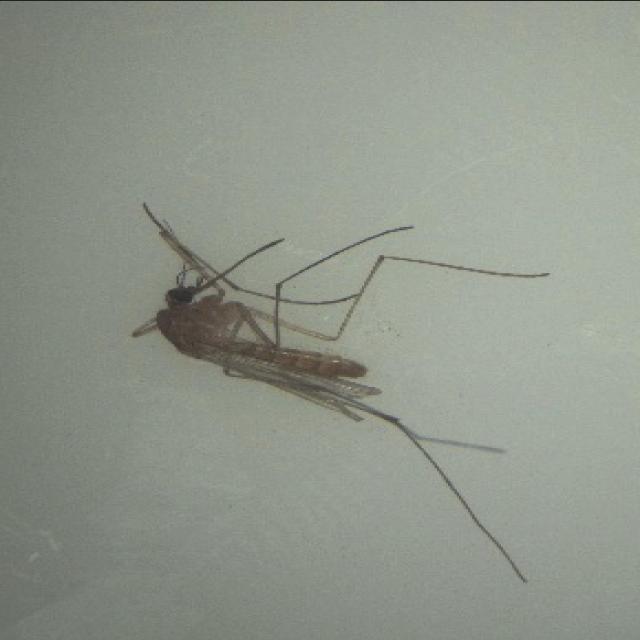
Species: culex_pipiens